Jean-Charles Prince

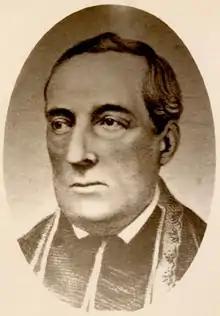

Jean-Charles Prince (13 February 1804 – 5 May 1860) was a Canadian Roman Catholic priest, teacher, seminary administrator, editor, and Bishop of Saint-Hyacinthe, Lower Canada from 1852 to 1860.